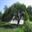
Label: oak_tree